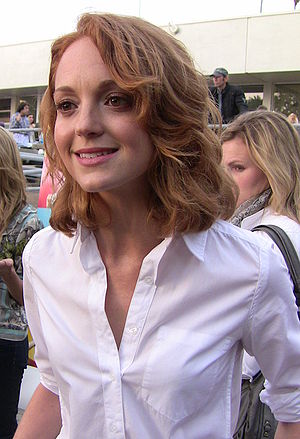
Glee / Reception / Kritisk modtagelse
Variety's Brian Lowry sagde, at Jayma Mays som Emma tilbydes en "beskeden forløsning" til en voksen karakter af "klovne".
Glee er en amerikansk tv-serie, der blev vist første gang på Fox i USA. Serien handler om et showkor, kaldet "New Directions!", som er etableret på den opdigtede William McKinley High School i Lima, Ohio. De vigtigste personer i de indledende afsnit af Glee omfattede korleder og spansklærer Will Schuester, cheerleadertræner Sue Sylvester, studievejleder Emma Pillsbury, Wills kone Terri, og otte af klubbens medlemmer spillet af Dianna Agron, Chris Colfer, Kevin McHale, Lea Michele, Cory Monteith, Amber Riley, Mark Salling og Jenna Ushkowitz. I anden sæson blev nogle af de skuespillere, Mike O'Malley, Heather Morris og Naya Rivera, der i de tidligere afsnit var tilbagevendende roller, forfremmet til ledende roller. I tredje sæson blev Harry Shum, Jr. og Darren Criss ligeledes set i ledende roller, og både Gilsig og O'Malley blev fjernet fra de ledende rolleindehavere, selvom sidstnævnte er vendt tilbage som gæstestjerne. I fjerde sæson blev Chord Overstreet forfremmet fra en marginal rolle som tilbagevendende skuespiller til en af de vigtigste roller, og både Mays og Agron blev fjernet fra listen over hovedrolleindehavere.